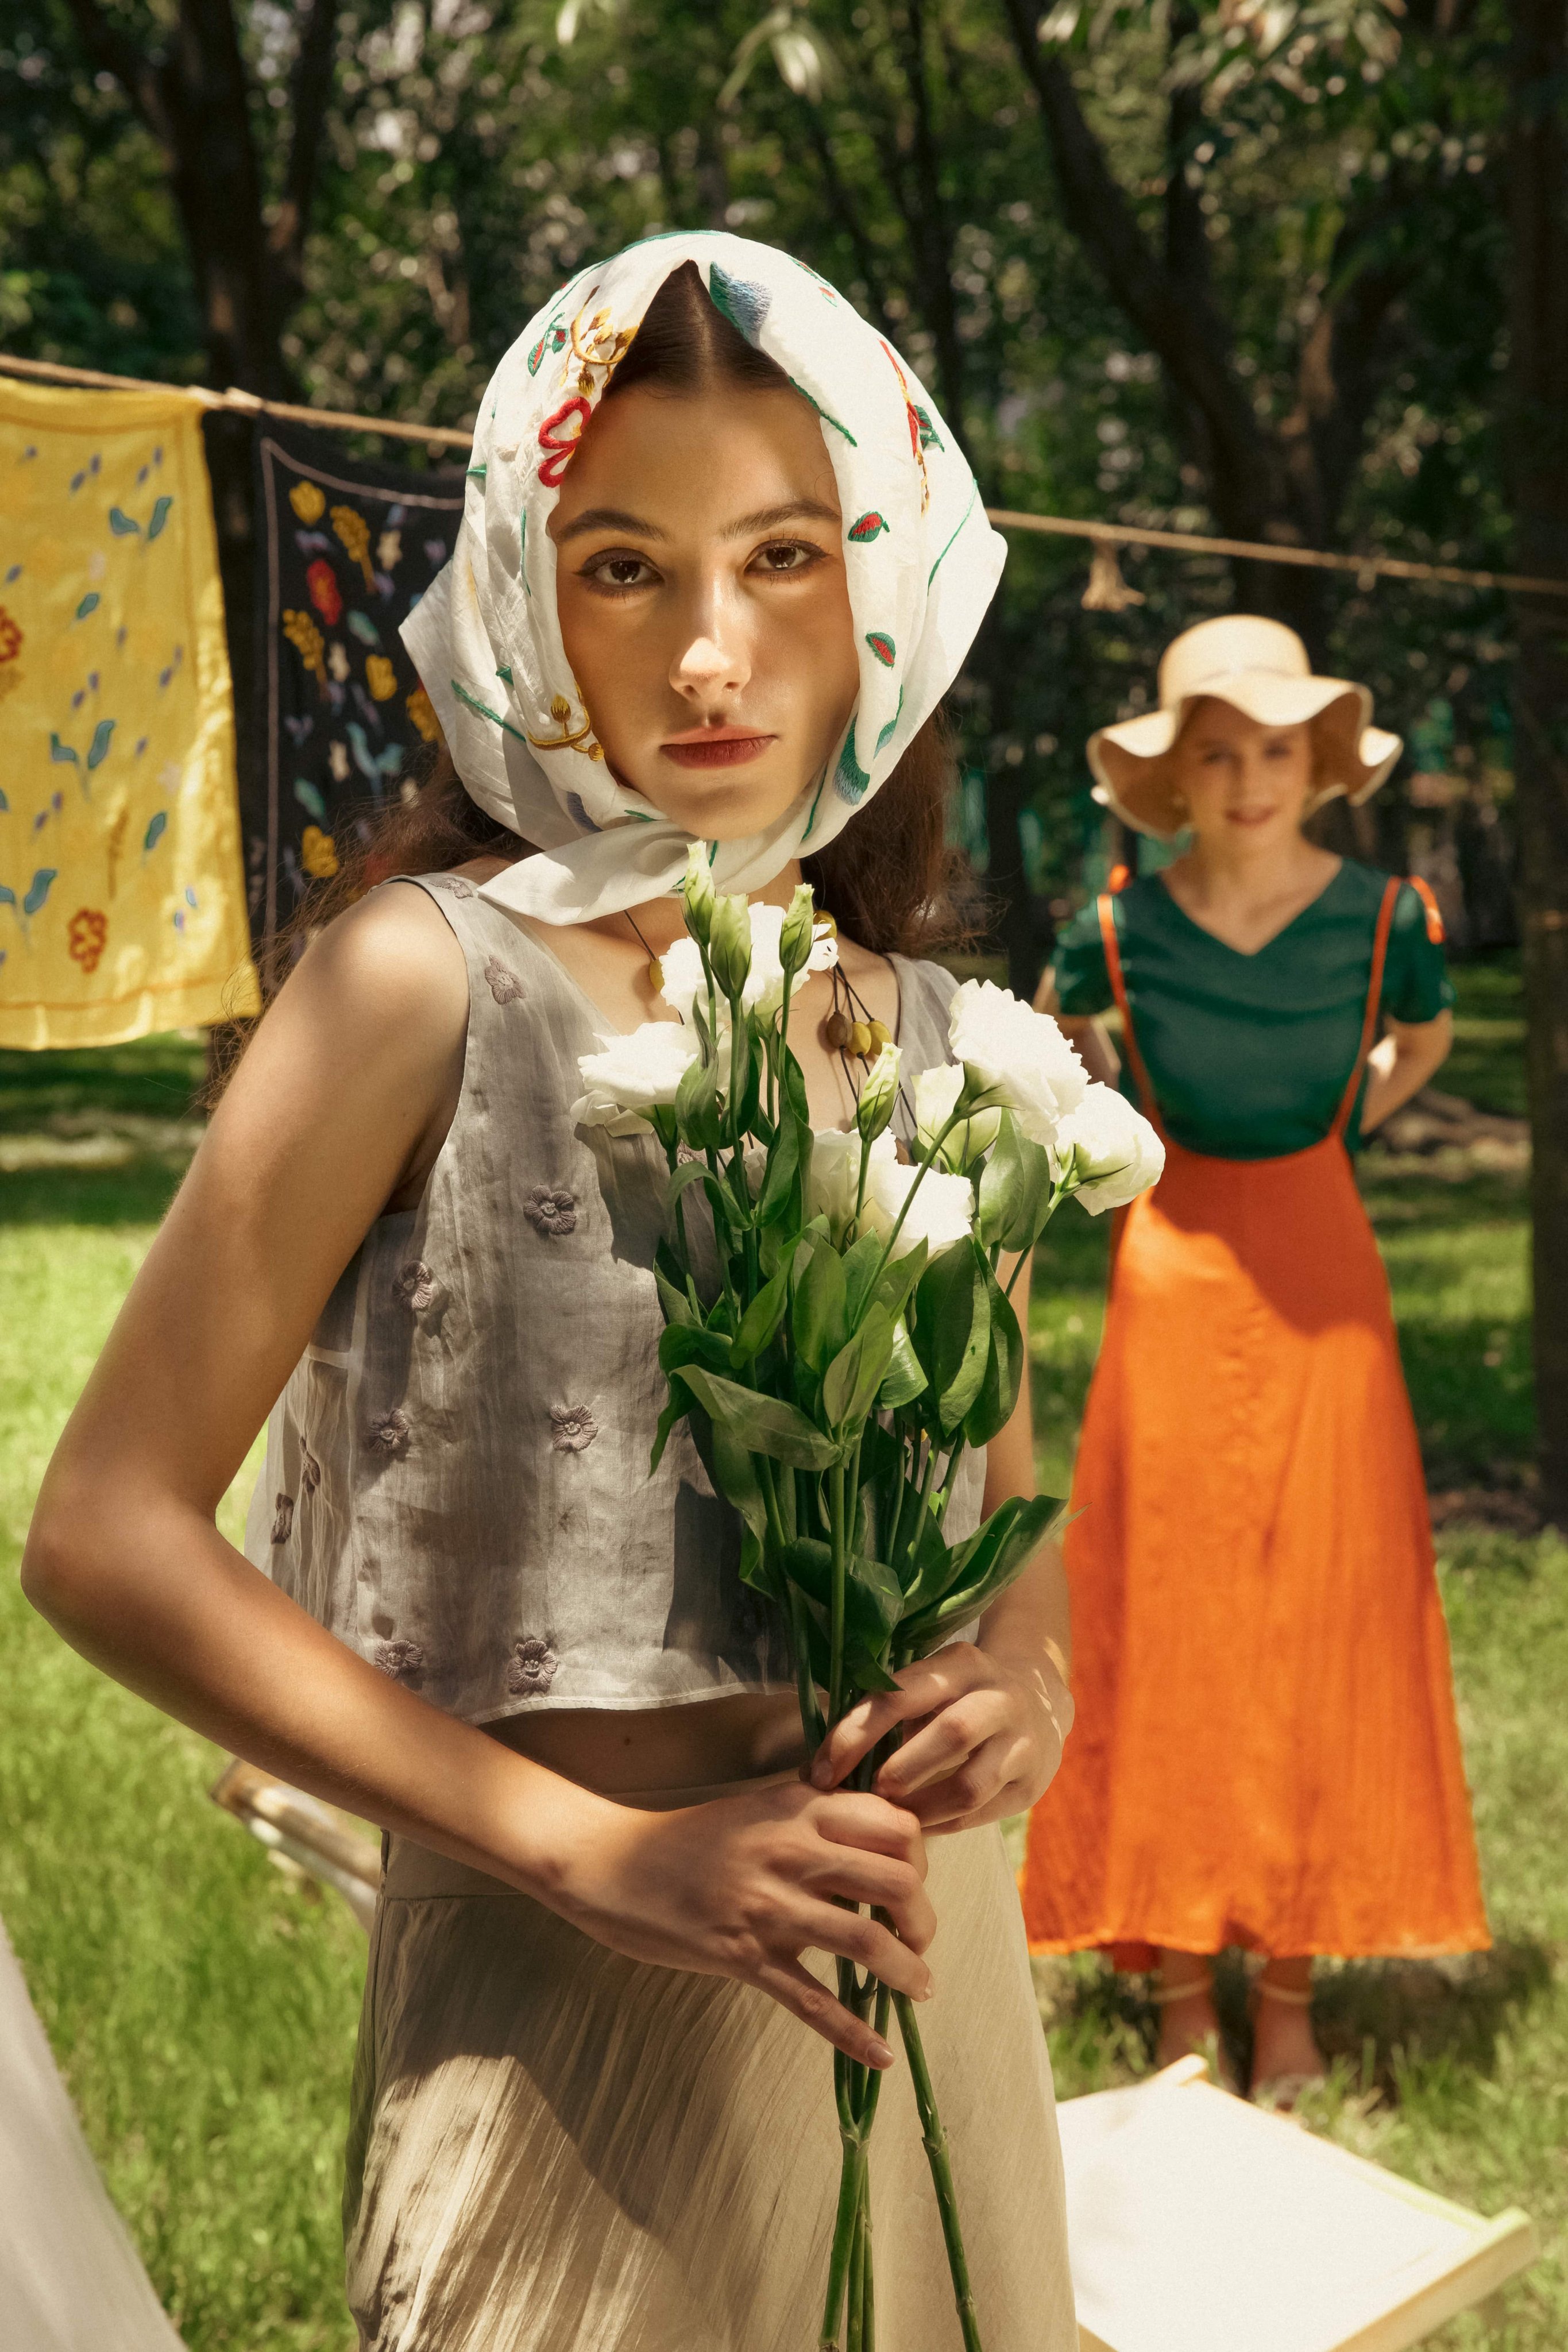
woman, flower, plant, shoulder, People in nature, bridal clothing, wedding dress, happy, dress, gesture, gown, tree, bridal veil, petal, wedding ceremony supply, grass, flower arranging, bouquet, formal wear, bridal accessory, event, bridal party dress, fun, headpiece, veil, sun hat, landscape, jewellery, floristry, fashion accessory, cut flowers, tradition, floral design, peach, spring, garden, child, wedding, ceremony, woodland, wildflower, backyard, photo shoot, necklace, marriage, costume